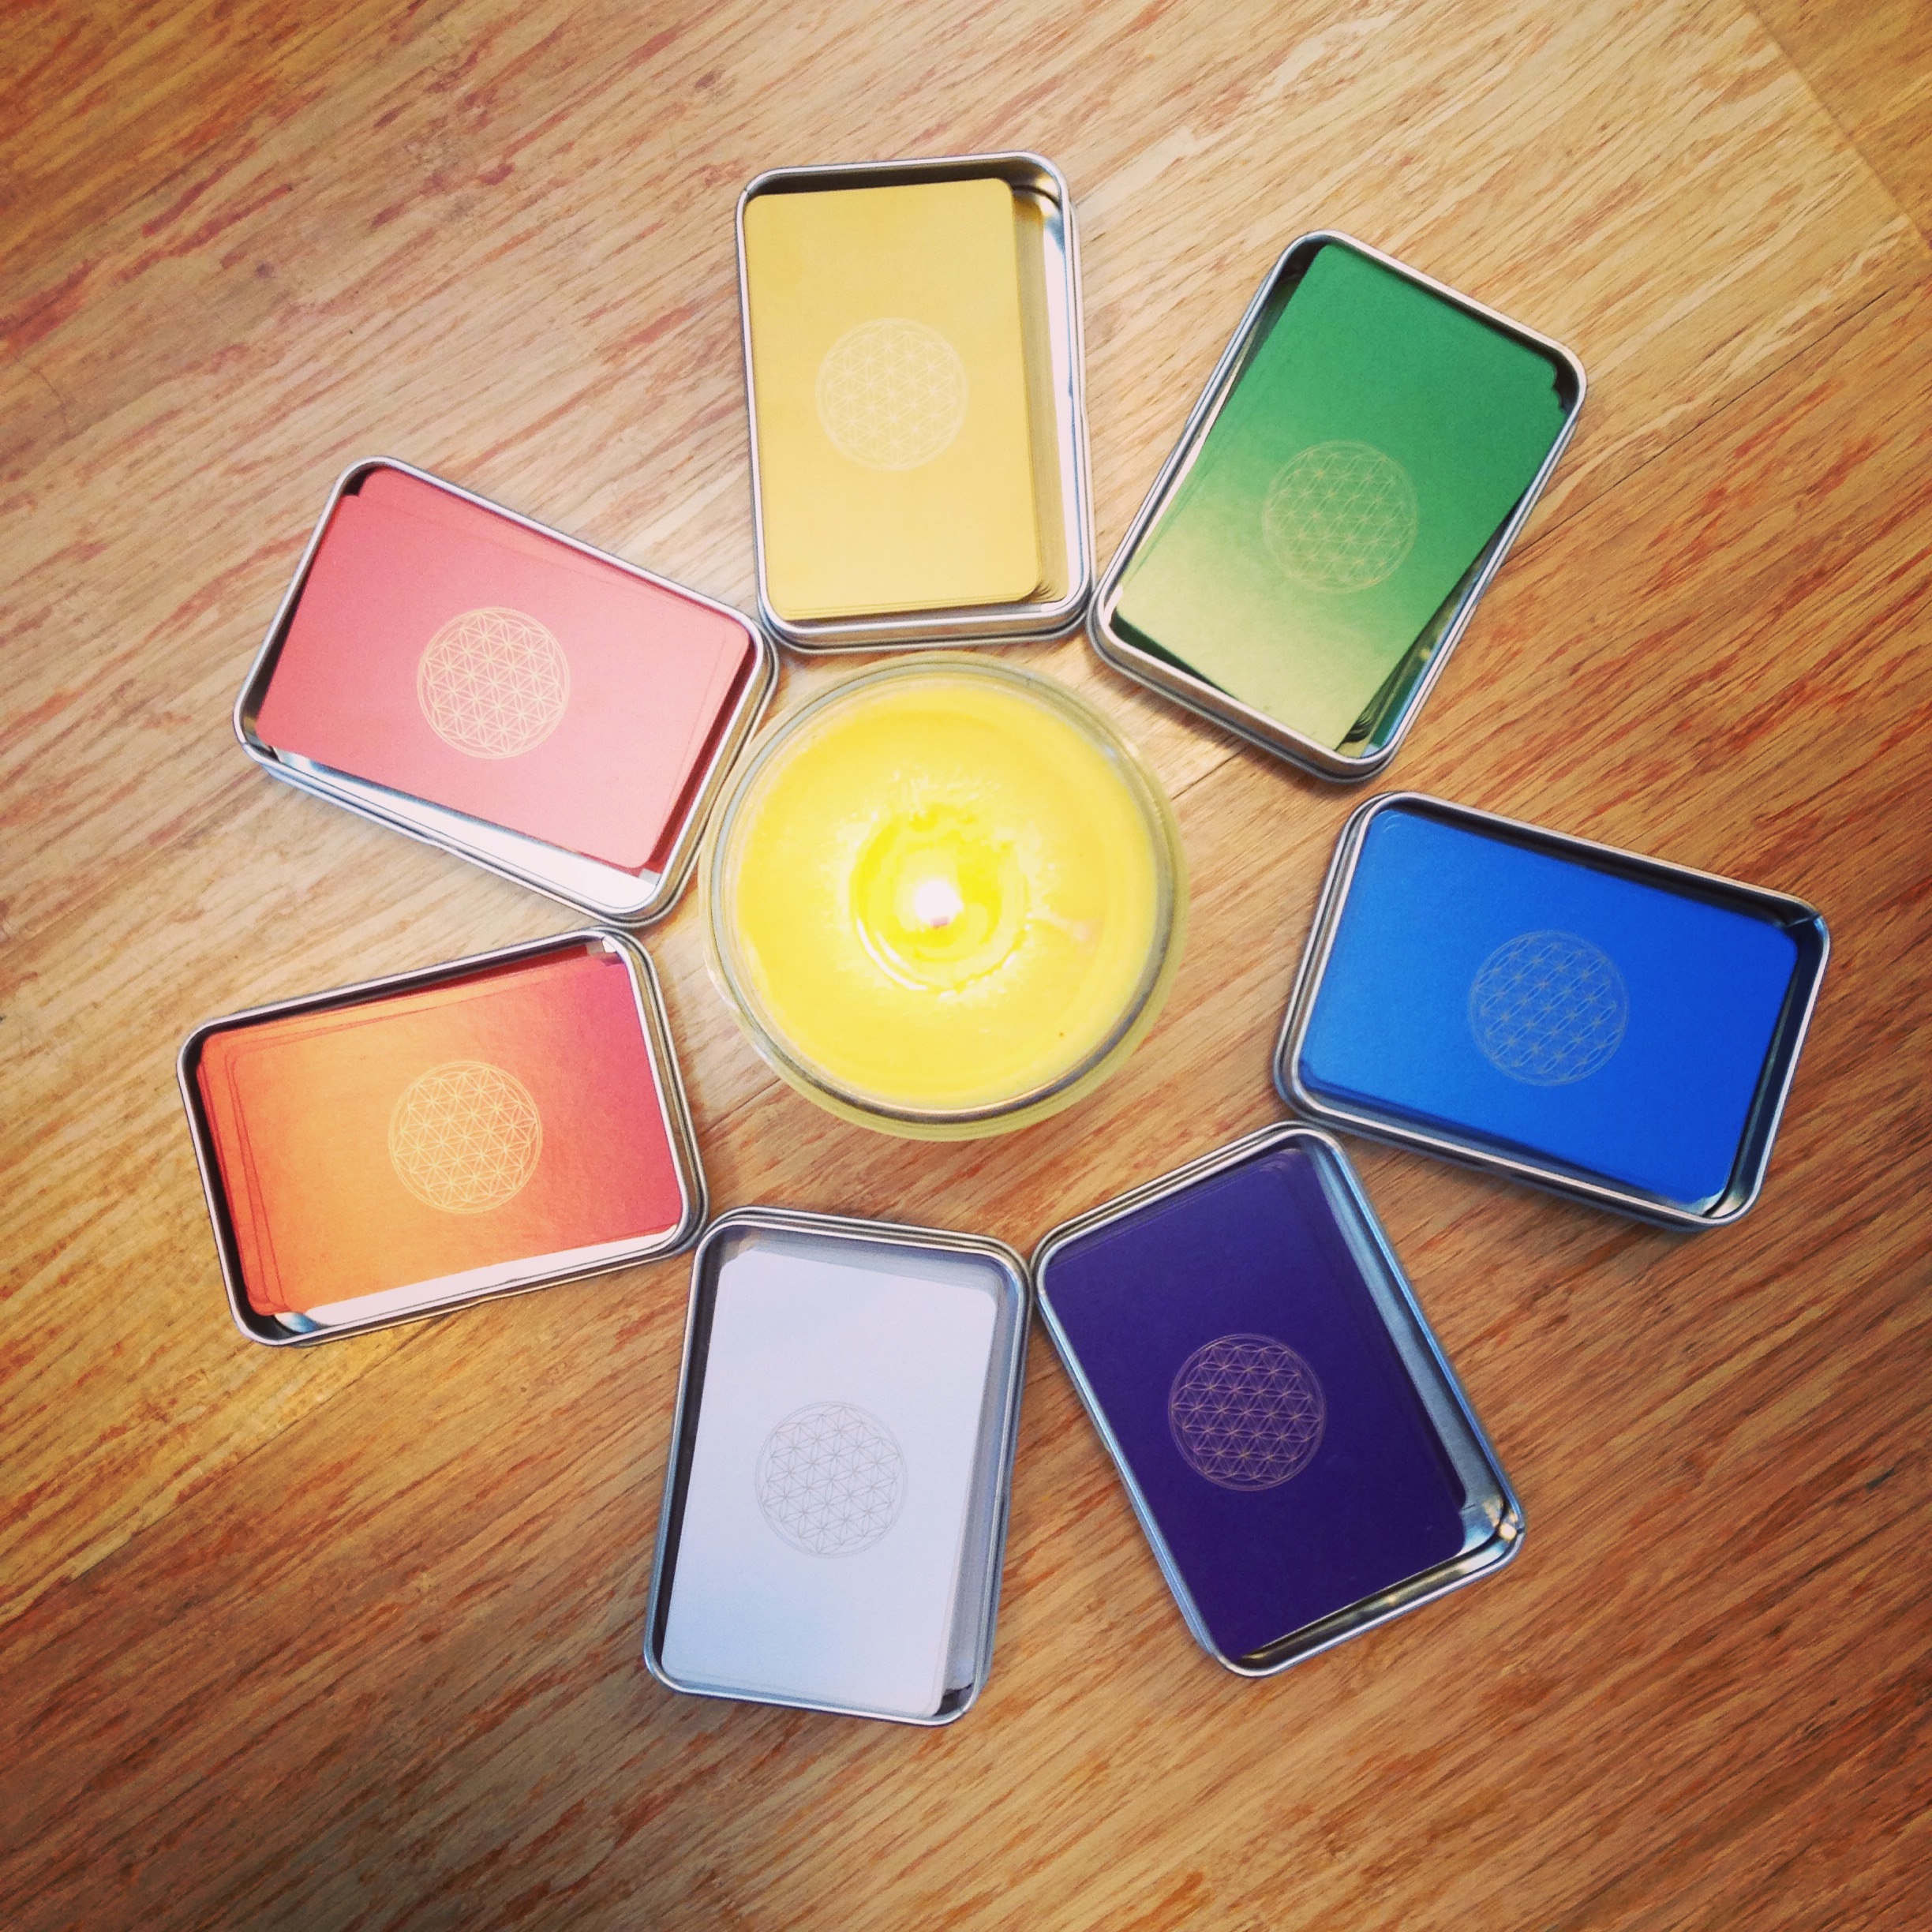
light, color, candle, lighting, material, card, rainbow, eye, colours, organ, shape, chakra, chakras